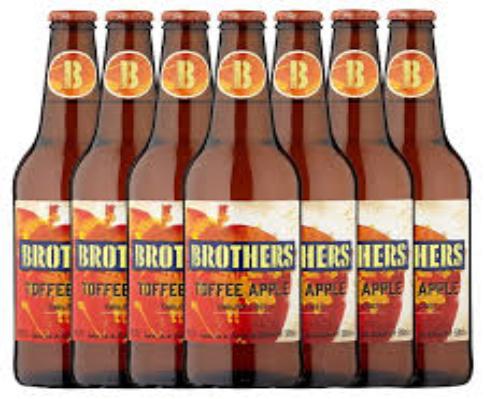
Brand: Brothers Cider
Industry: Food